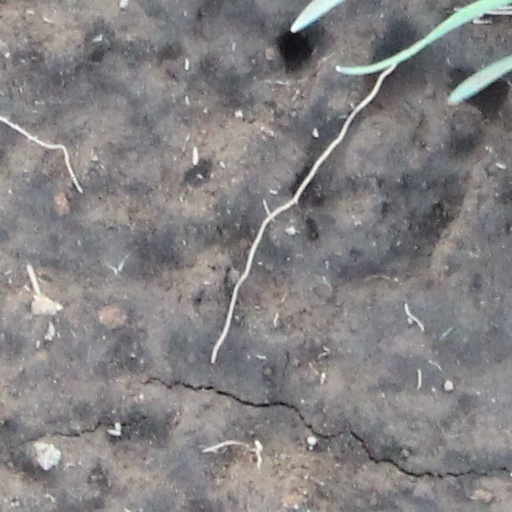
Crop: wheat